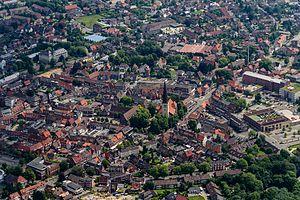
Dülmen est une ville de Rhénanie-du-Nord-Westphalie, située dans l'arrondissement de Coesfeld, dans le district de Münster, dans le Landschaftsverband de Westphalie-Lippe.